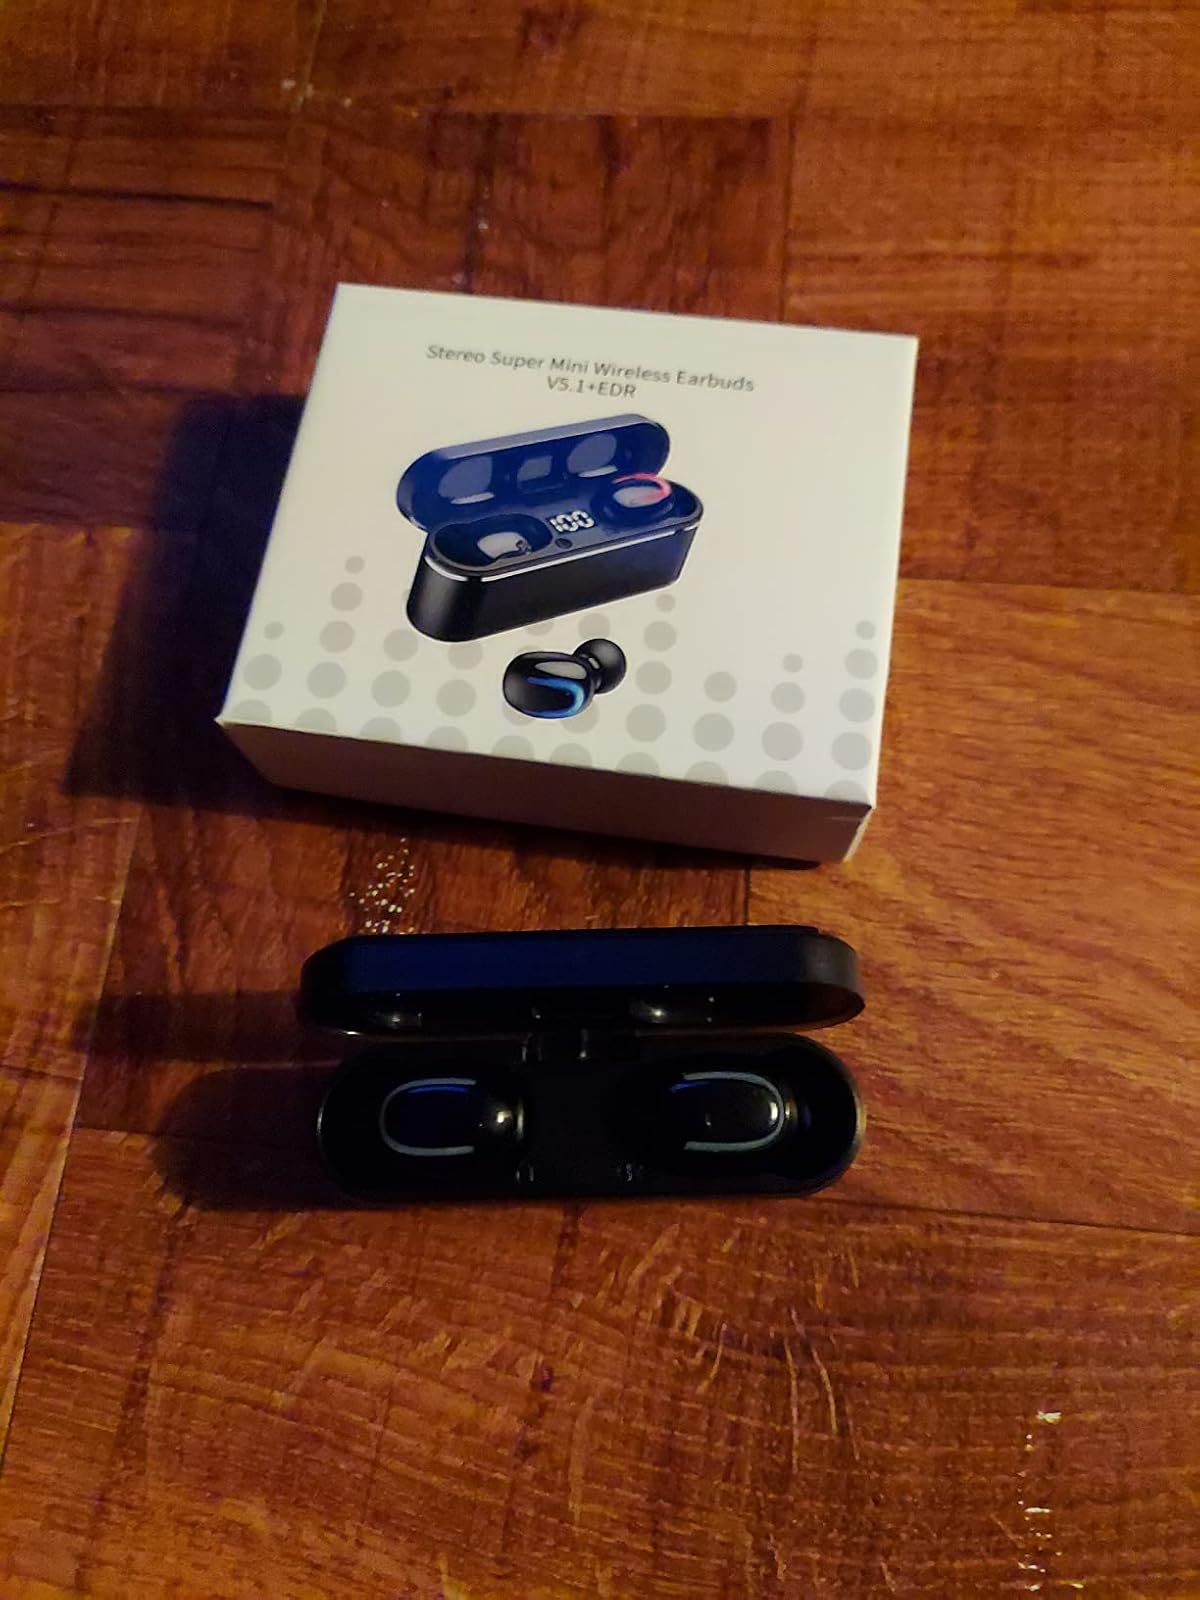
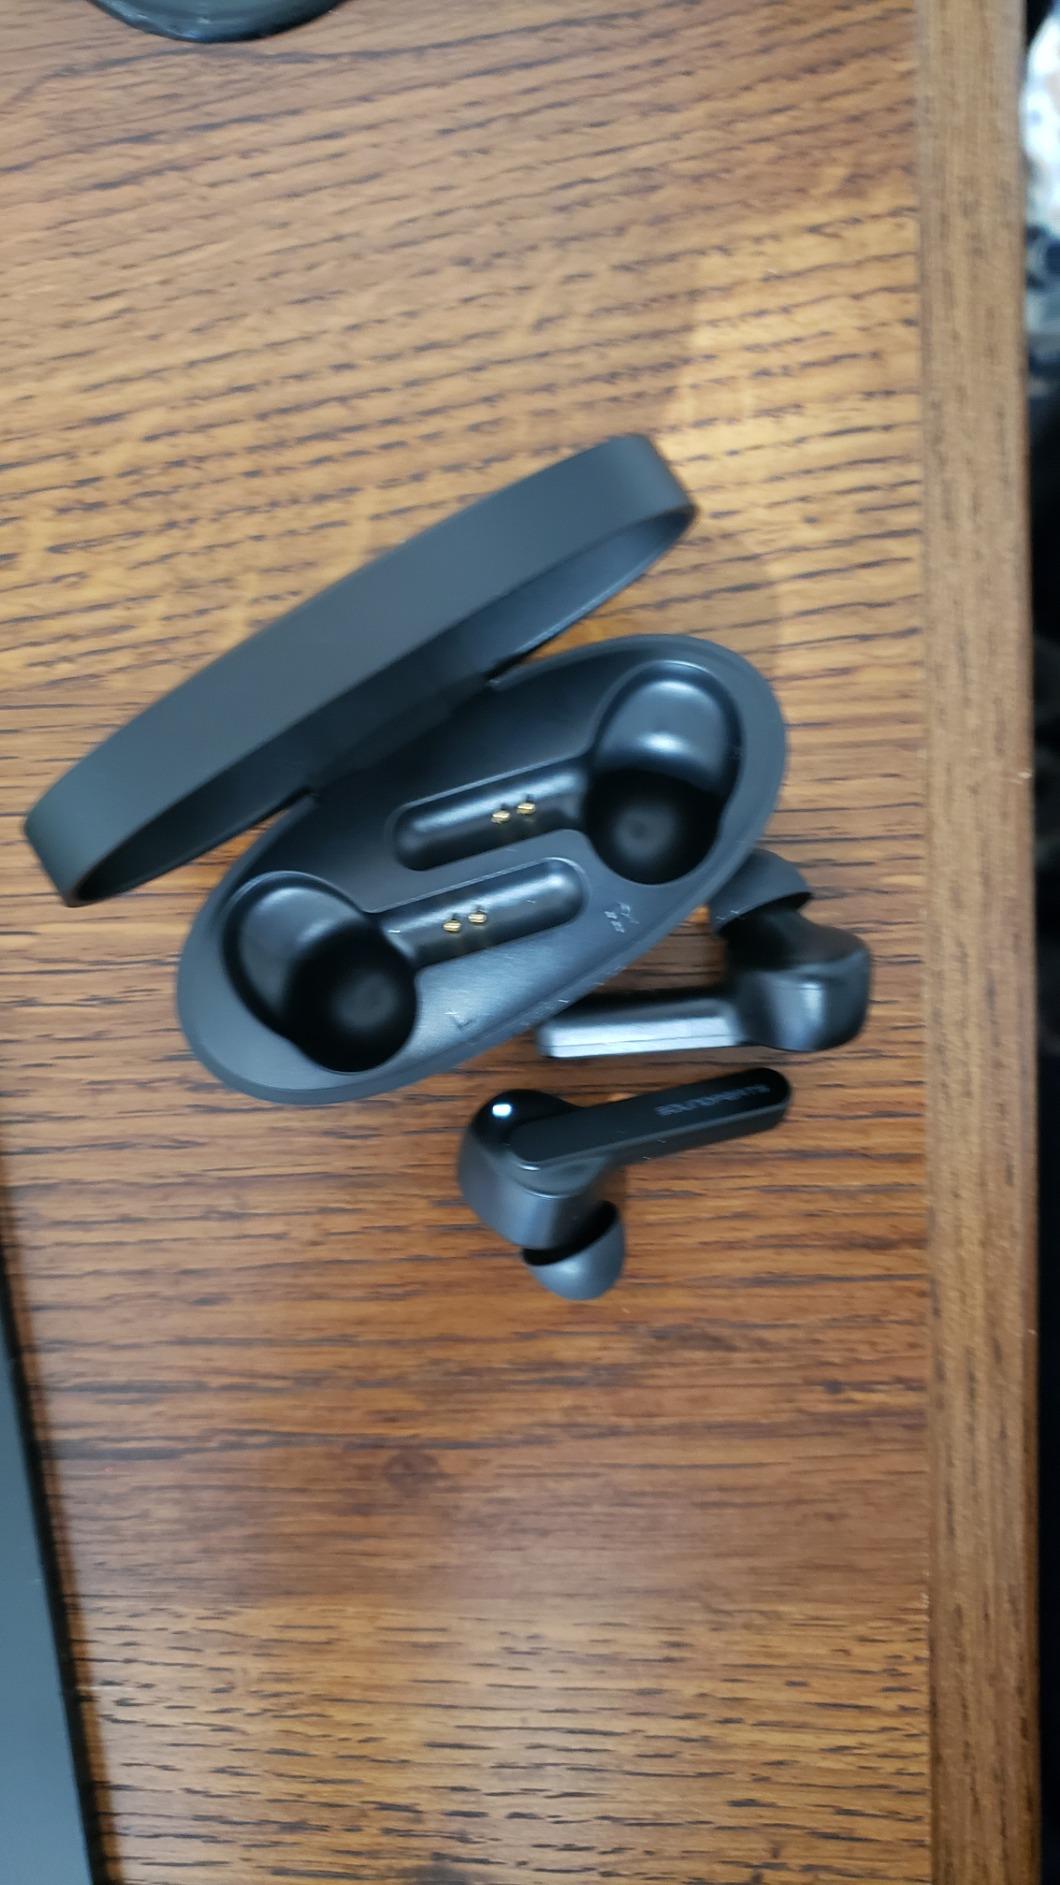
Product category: earbuds
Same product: no